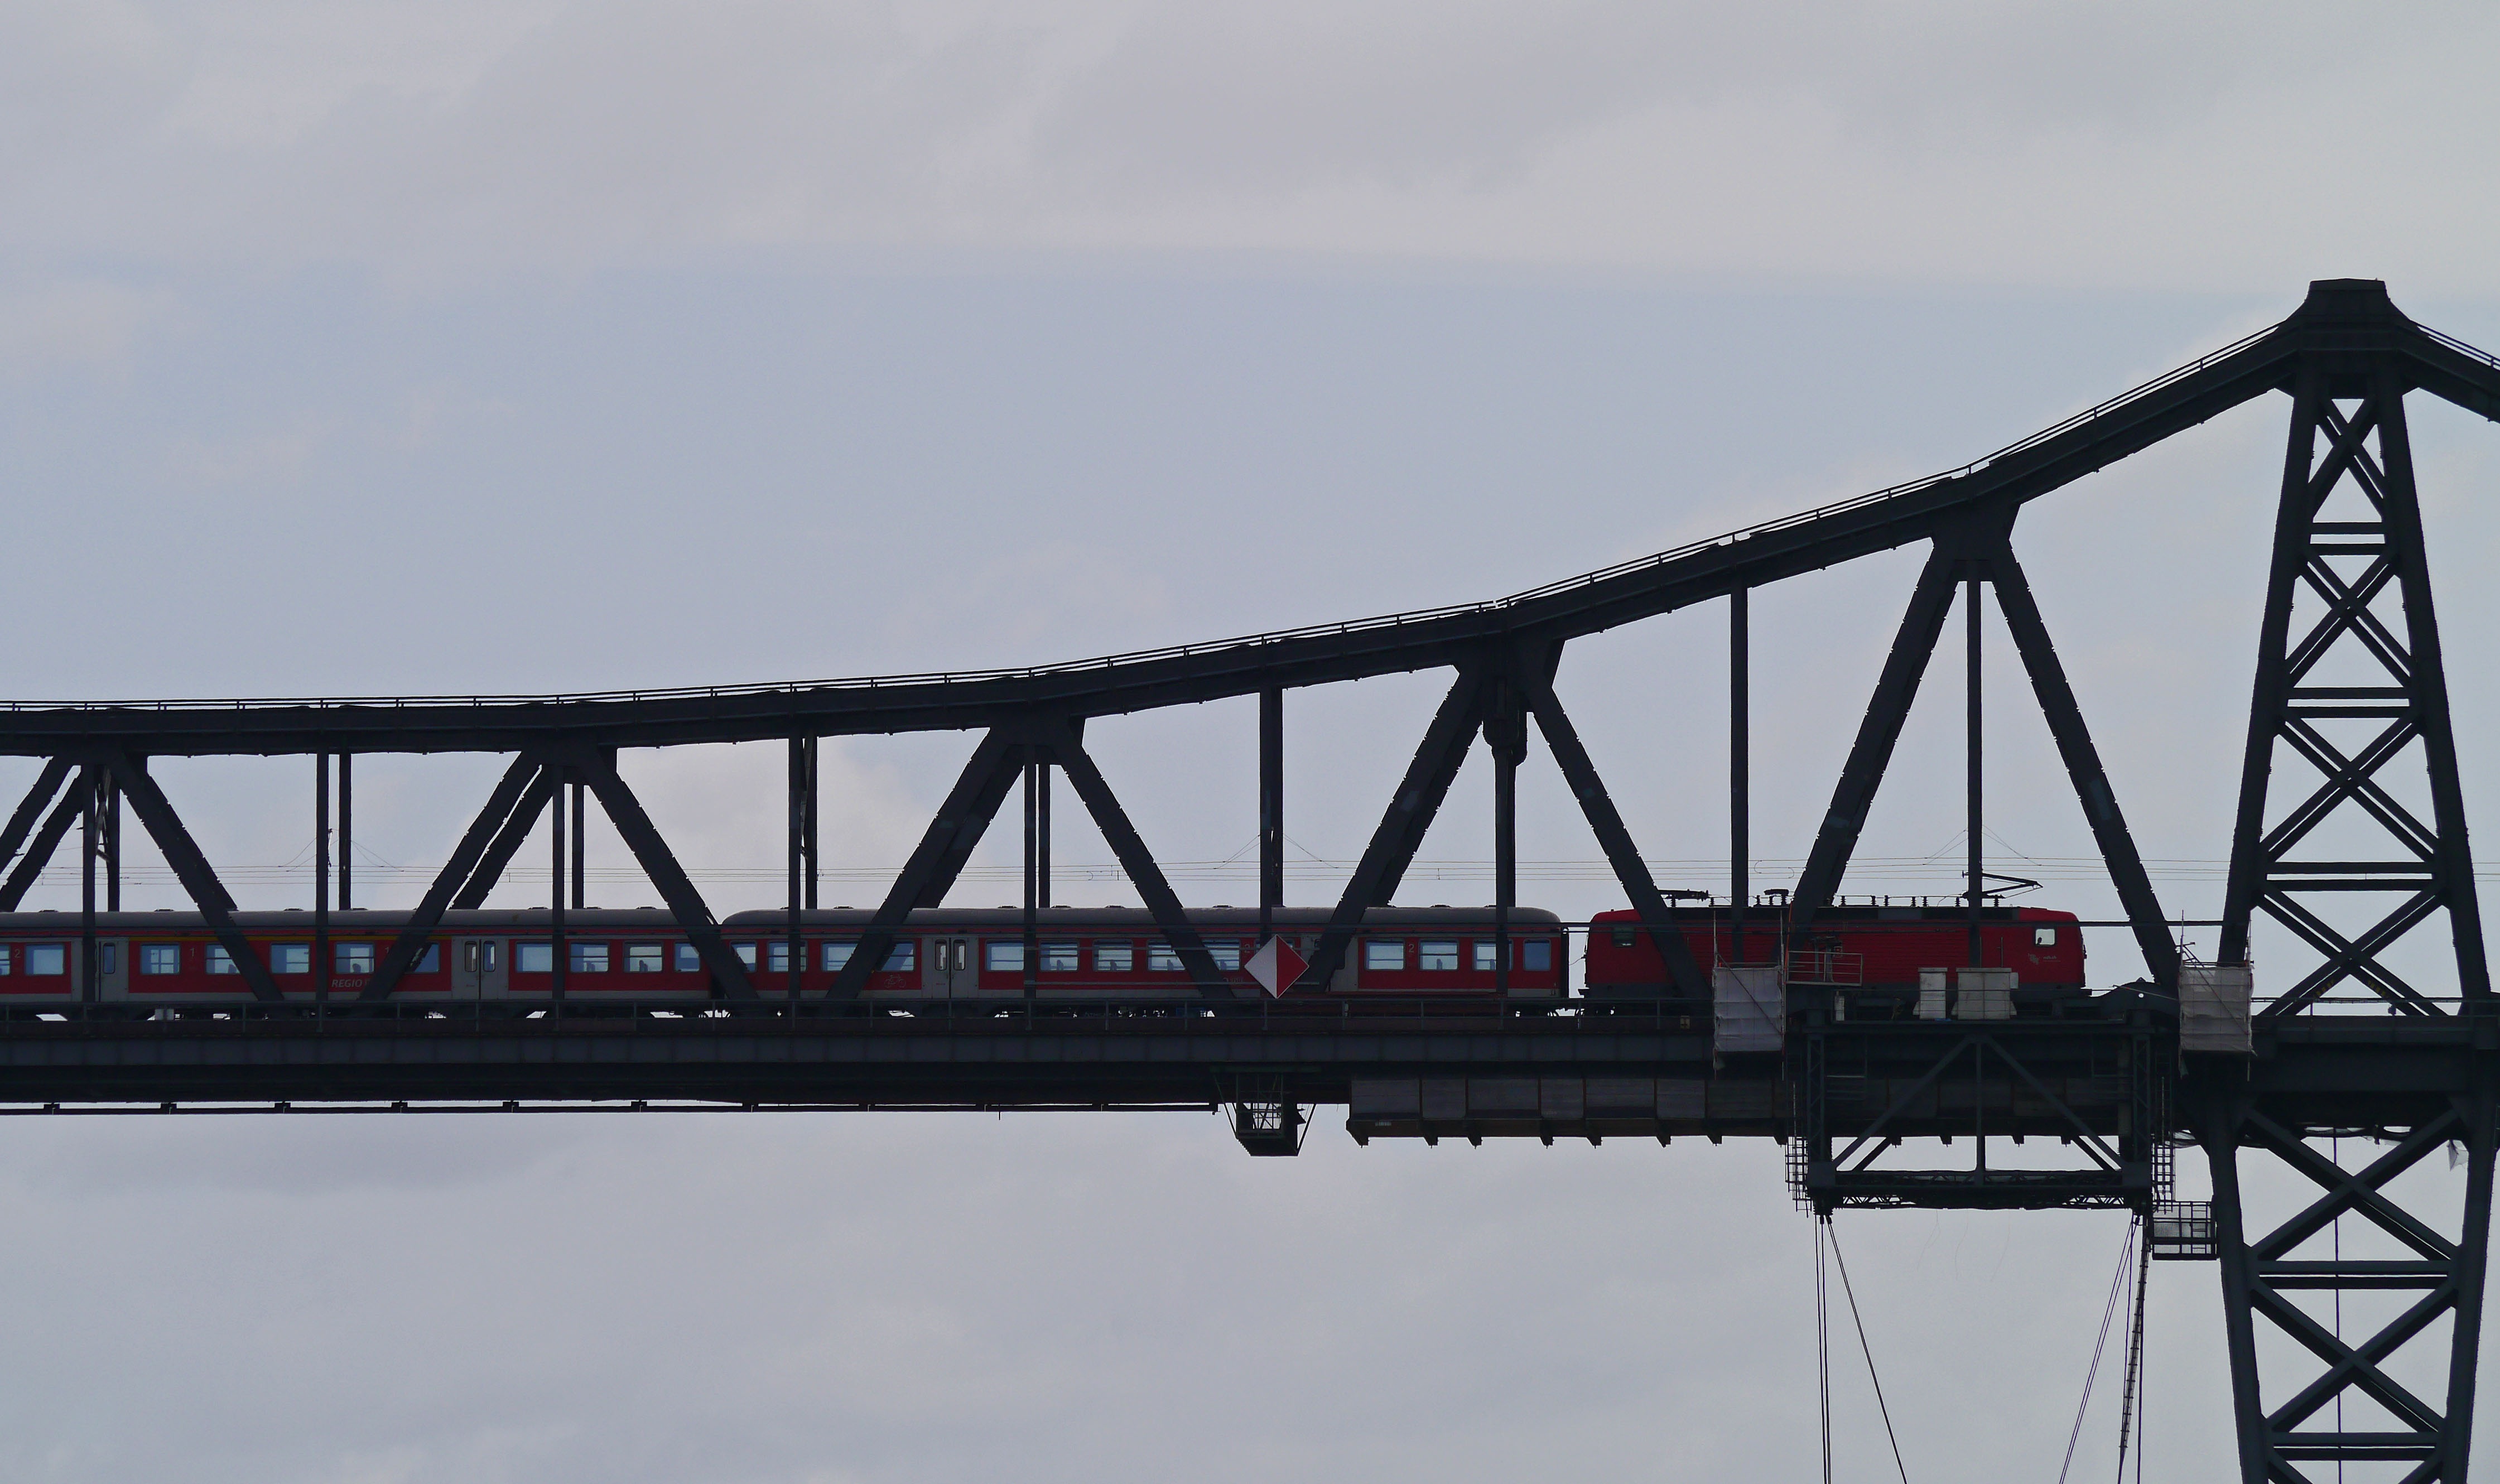
railway, bridge, crossing, transport, channel, mecklenburg, rendsburg, scandinavia, north america, electric locomotive, deutsche bahn, steel structure, cable stayed bridge, arch bridge, high bridge, regional train, truss bridge, transporter bridge, nok, skyway, sh, br 112, cantilever bridge, nonbuilding structure, girder bridge